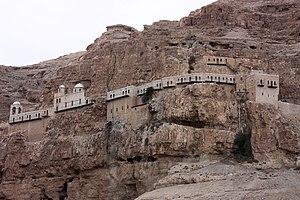
Le monastère de la Tentation, en grec : Μοναστήρι του Πειρασμού, en arabe : دير القرنطل, est un monastère chrétien orthodoxe situé à trois kilomètres au nord-ouest de Jéricho, en Cisjordanie. Il est fondé en VIᵉ siècle durant la période byzantine et reconstruit au XIXᵉ. Il est sous la juridiction de l'Église grecque-orthodoxe de Jérusalem. Il est situé sur le mont de la Tentation. Un téléphérique a été construit pour y accéder en l'an 2000. Il est accessible aux touristes et aux pèlerins.